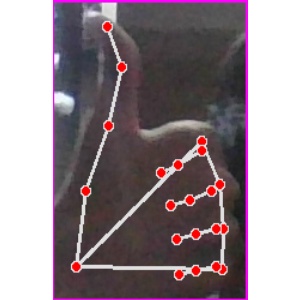
अक्षर: थ